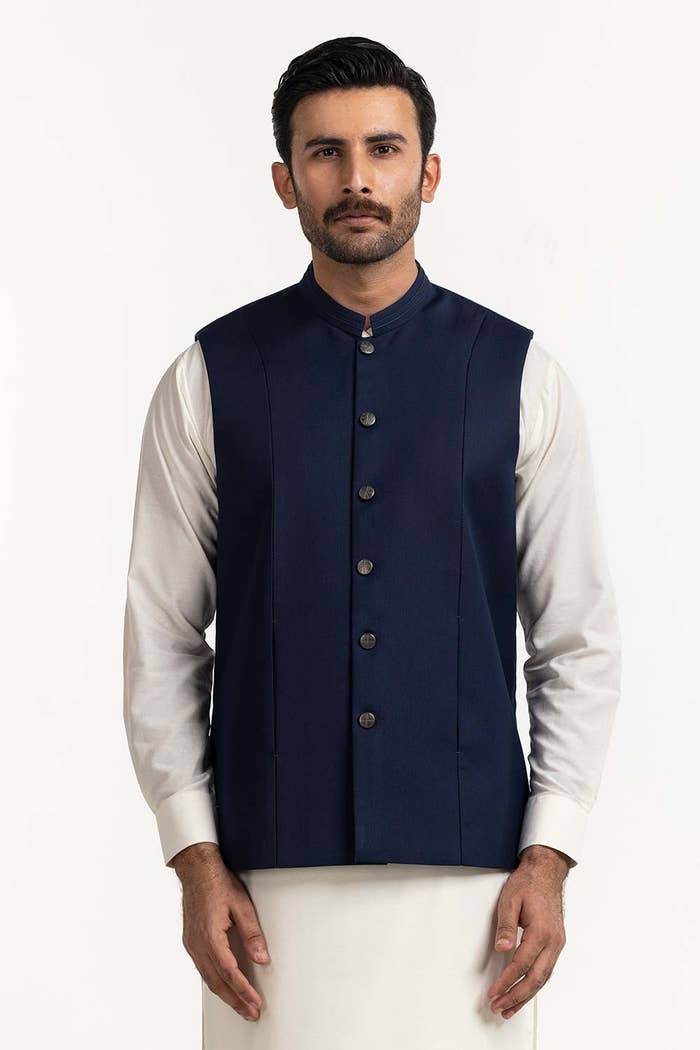
navy khan traditional silk vest